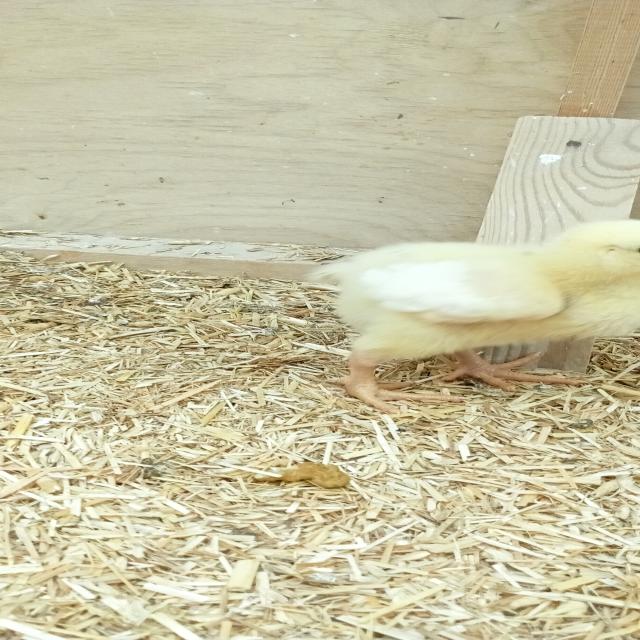
Weight: 193 g